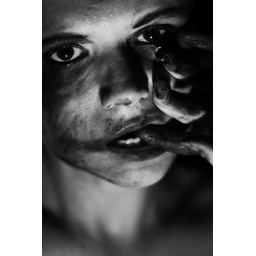
lit with a lamp and shot in black and white.